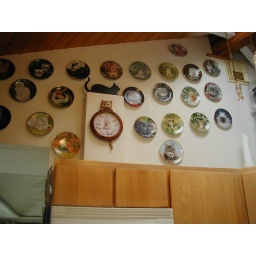
Joan had a beautiful collection of cat plates in her kitchen